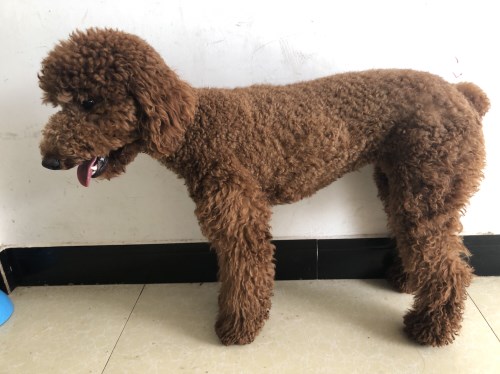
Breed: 316-n000118-standard_poodle